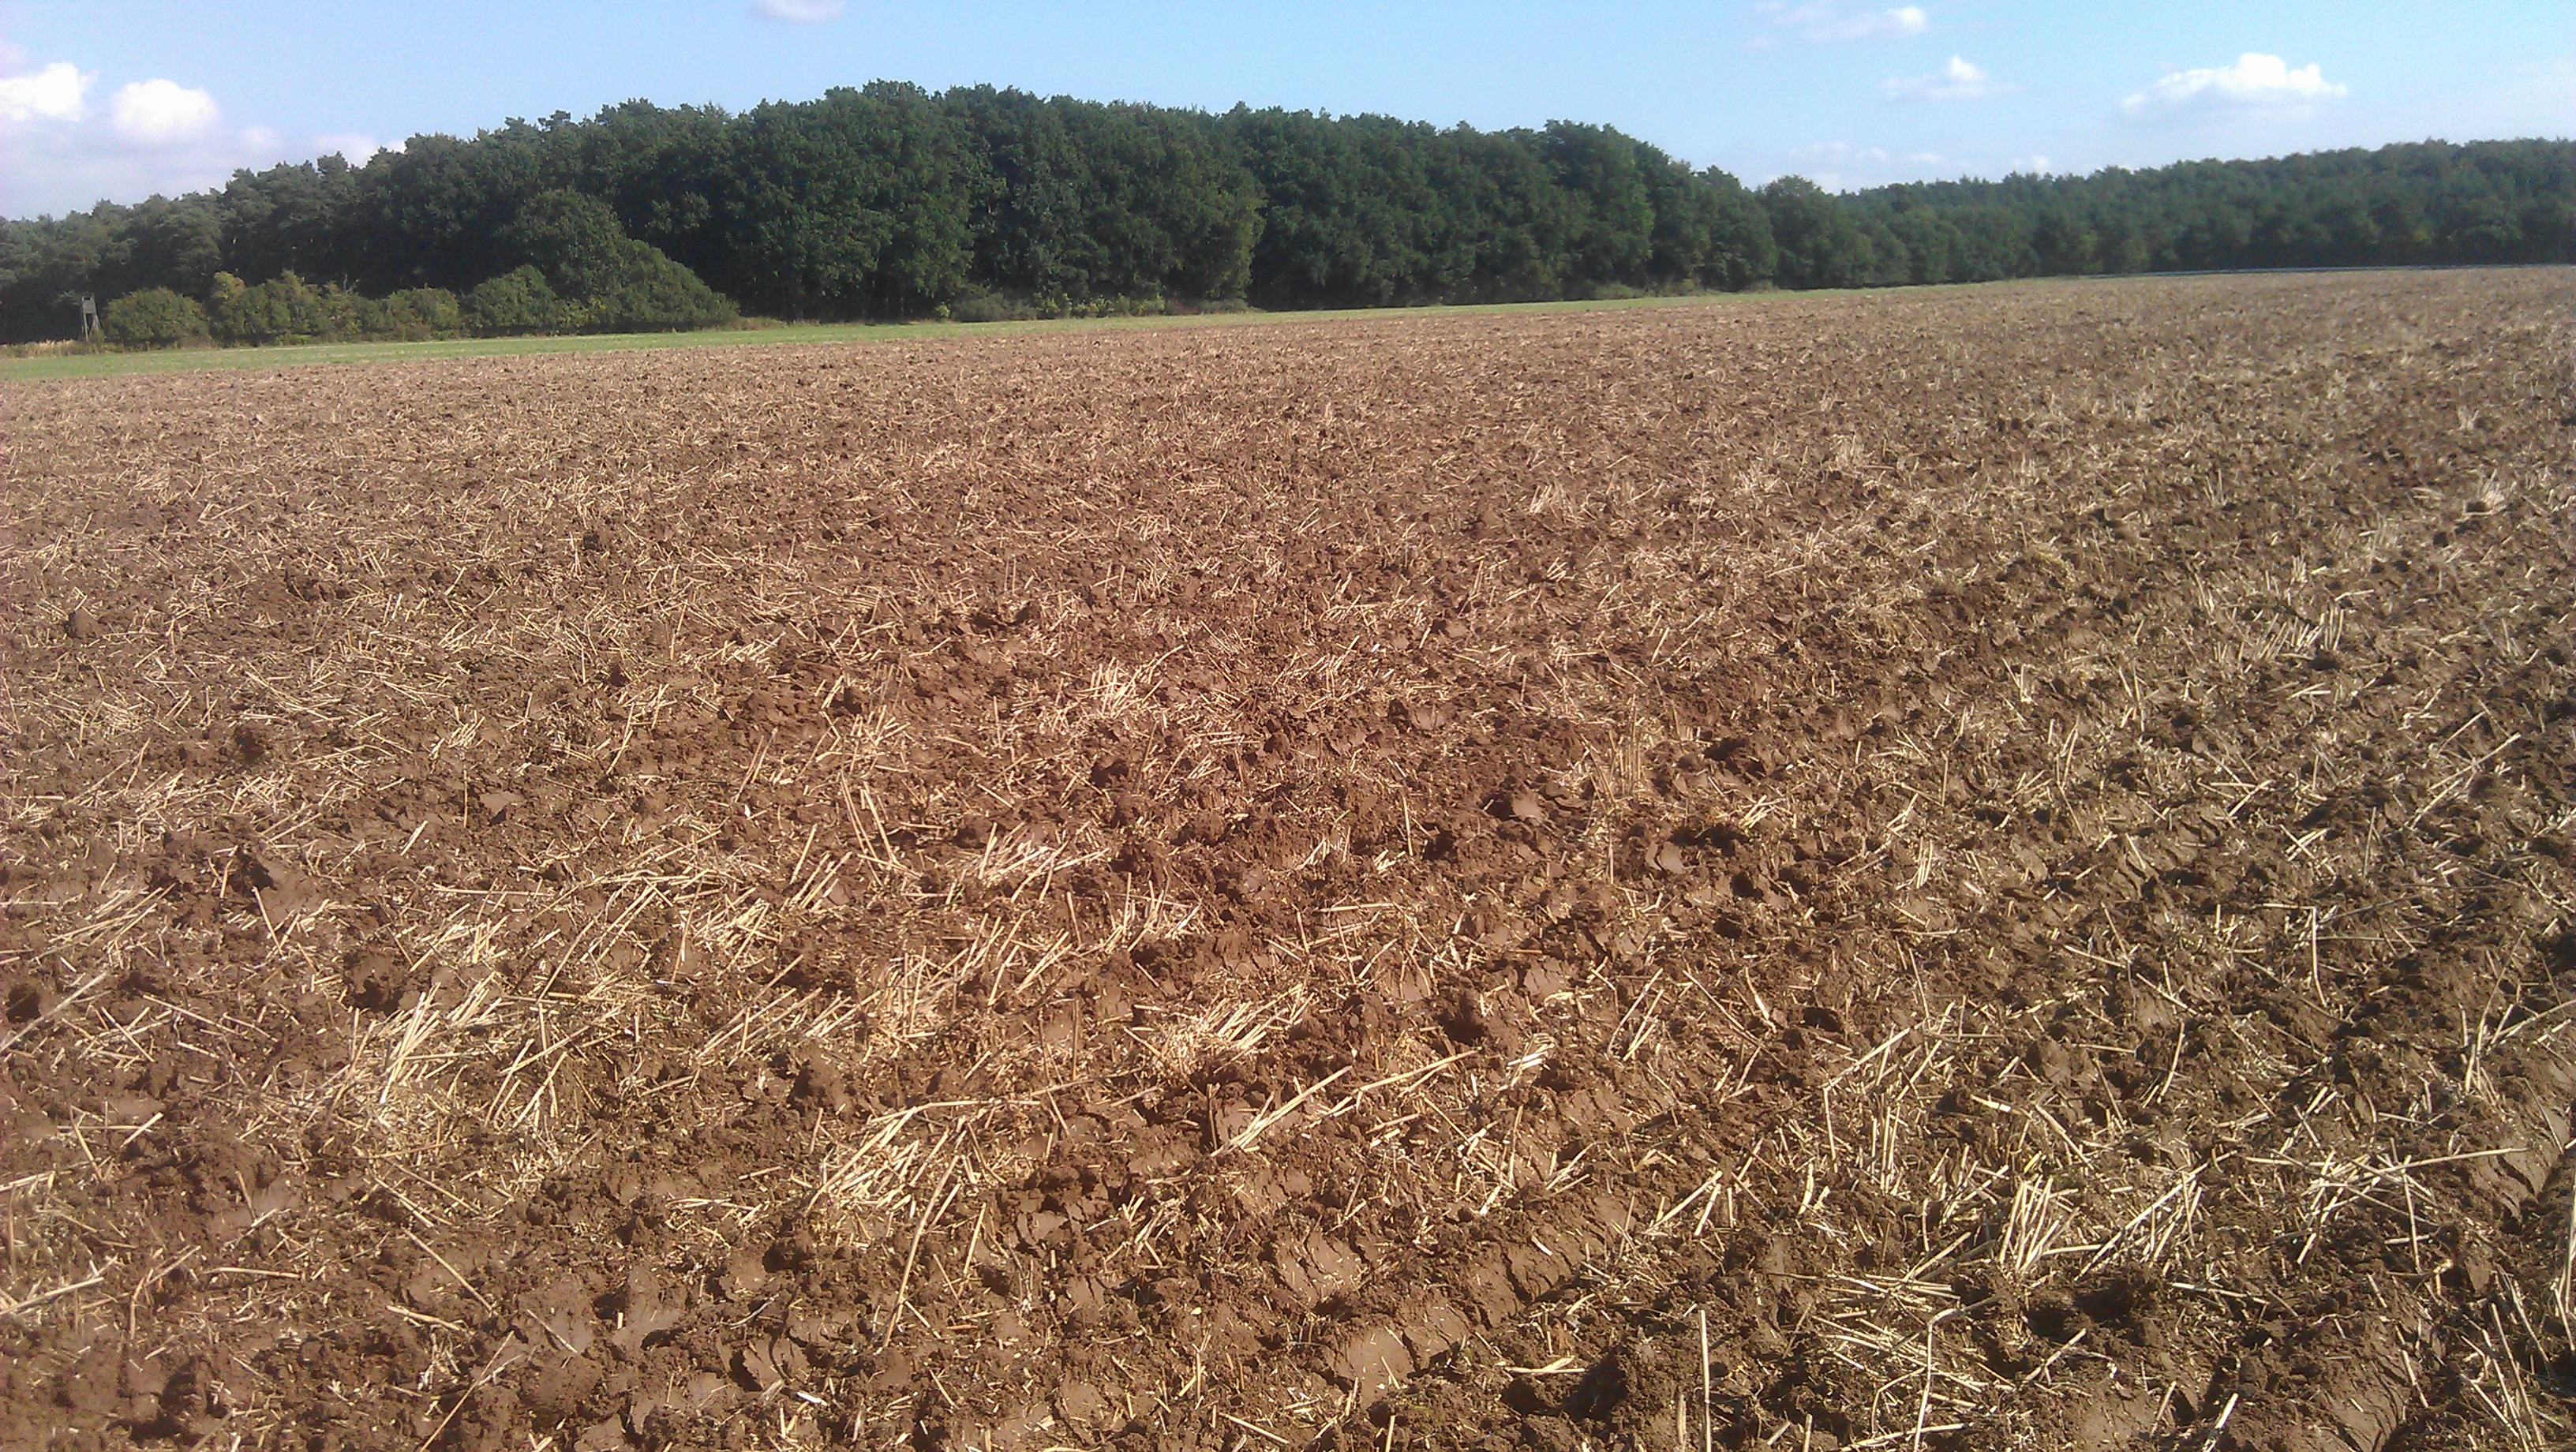
plant, field, farm, wheat, prairie, food, harvest, crop, soil, agriculture, plain, wheat field, grassland, drought, steppe, arable, rural area, ploughed, grass family